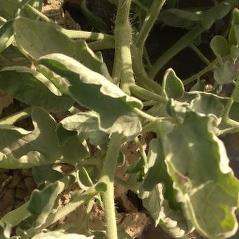
Crop: Tomato
Condition: virosis-d